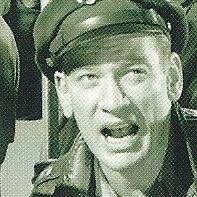
Age: 32